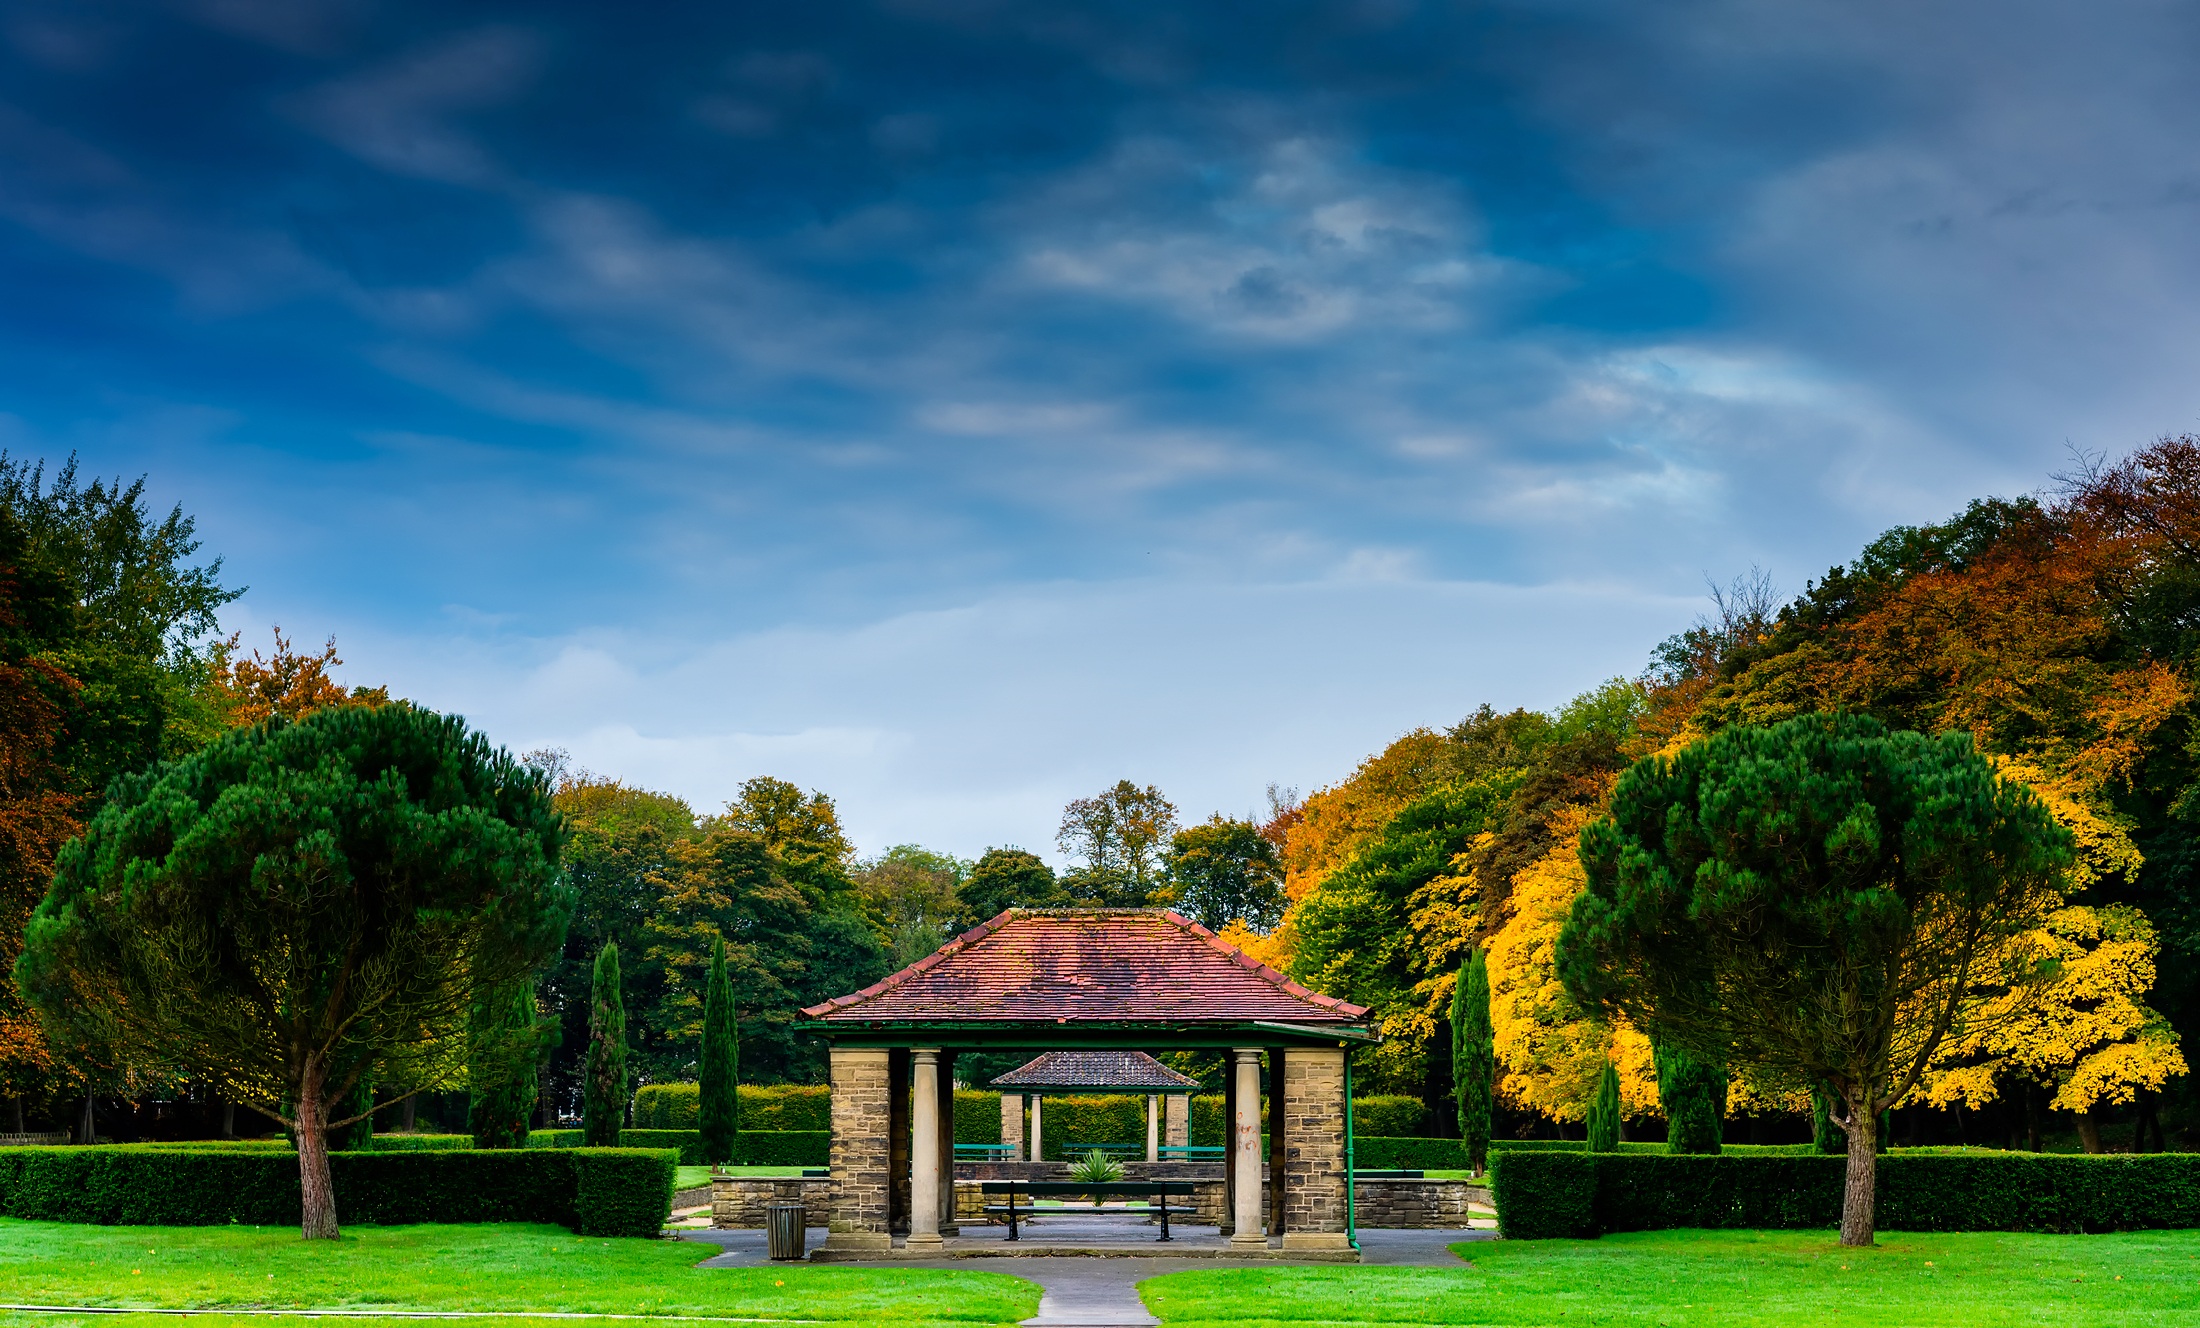
landscape, tree, nature, forest, grass, cloud, plant, sky, field, lawn, meadow, mansion, house, sunlight, morning, leaf, fall, home, country, panorama, daytime, evening, rural, green, scenic, cottage, autumn, park, landmark, facade, garden, trees, picnic, outdoors, england, woods, hdr, clouds, colors, landscaping, grassland, vegetation, pavilion, plantation, beautiful, botanical garden, tourist attraction, estate, hacienda, great britain, real estate, biome, meteorological phenomenon, woody plant, computer wallpaper, national trust for places of historic interest or natural beauty